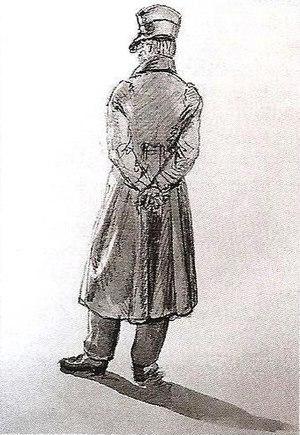
Temple de Junon à Agrigente est une peinture à l'huile réalisée de 1828 à 1830 par Caspar David Friedrich.